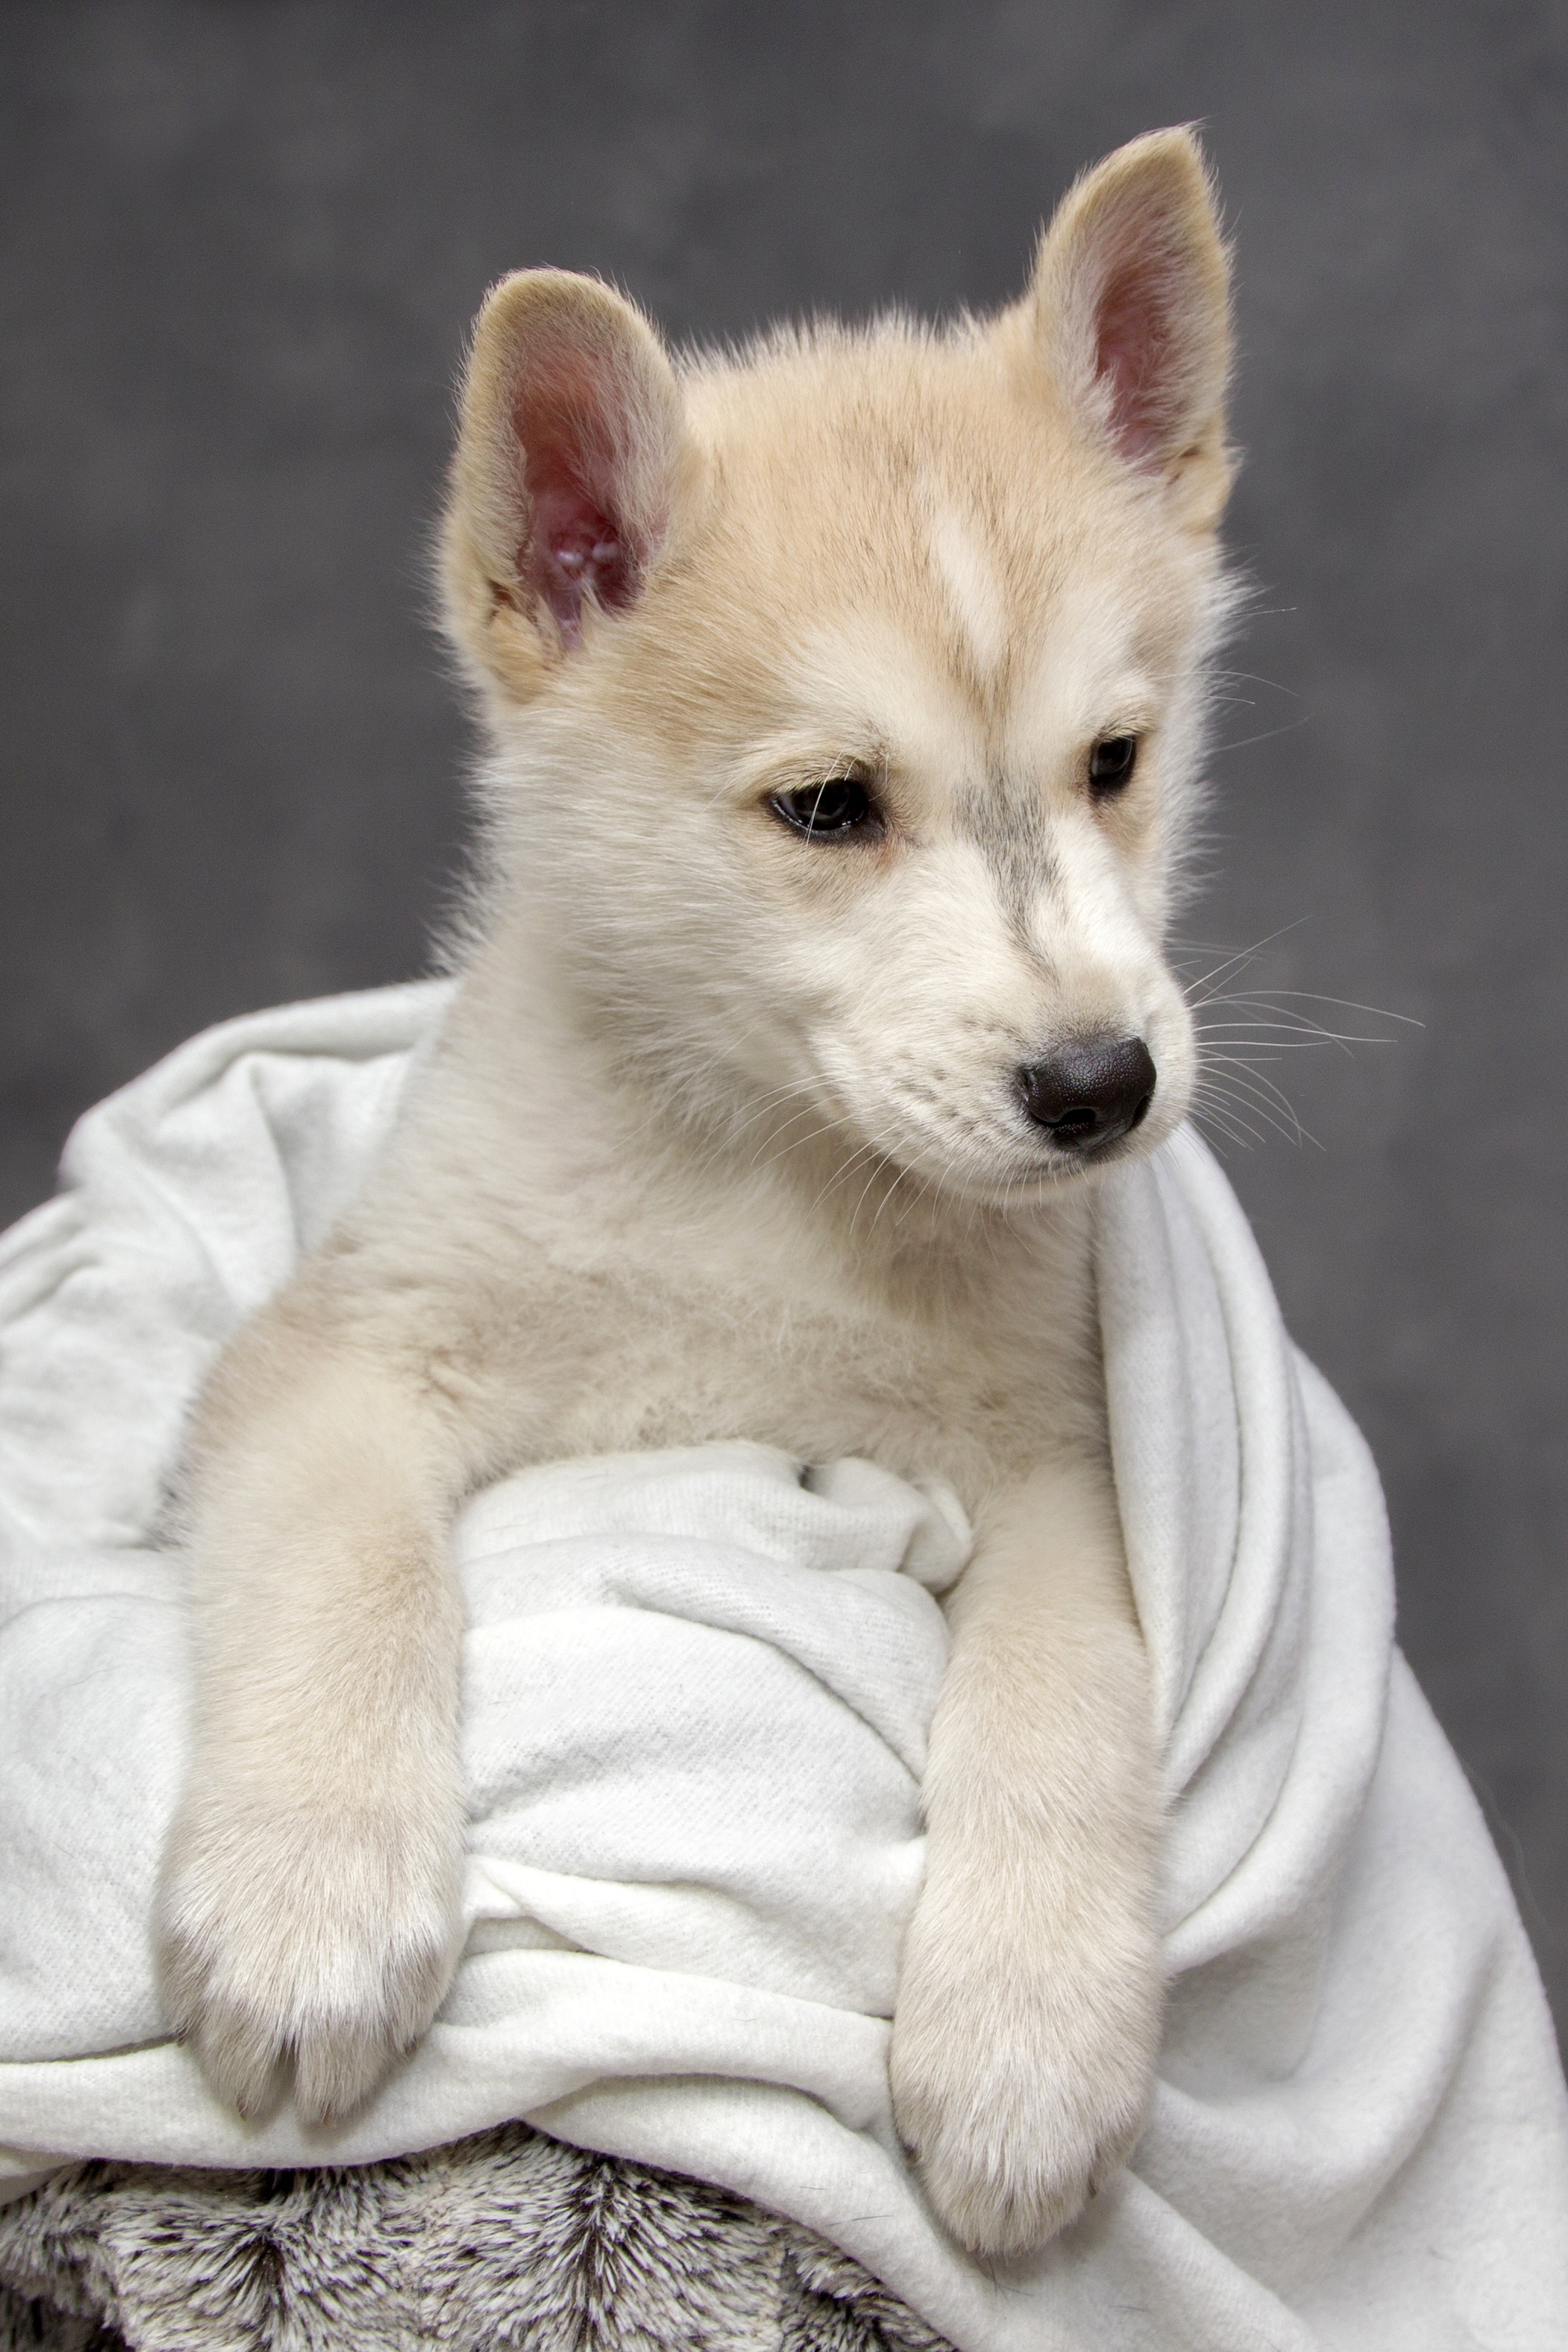
sweet, puppy, dog, cute, mammal, animals, vertebrate, dog breed, white shepherd, akita inu, siberian husky, korean jindo dog, dog like mammal, saarloos wolfdog, wolfdog, czechoslovakian wolfdog, carnivoran, dog breed group, greenland dog, east siberian laika, west siberian laika, native american indian dog, alaskan klee kai, norwegian lundehund, japanese spitz, american eskimo dog, german spitz, berger blanc suisse, canaan dog, kishu, norwegian buhund